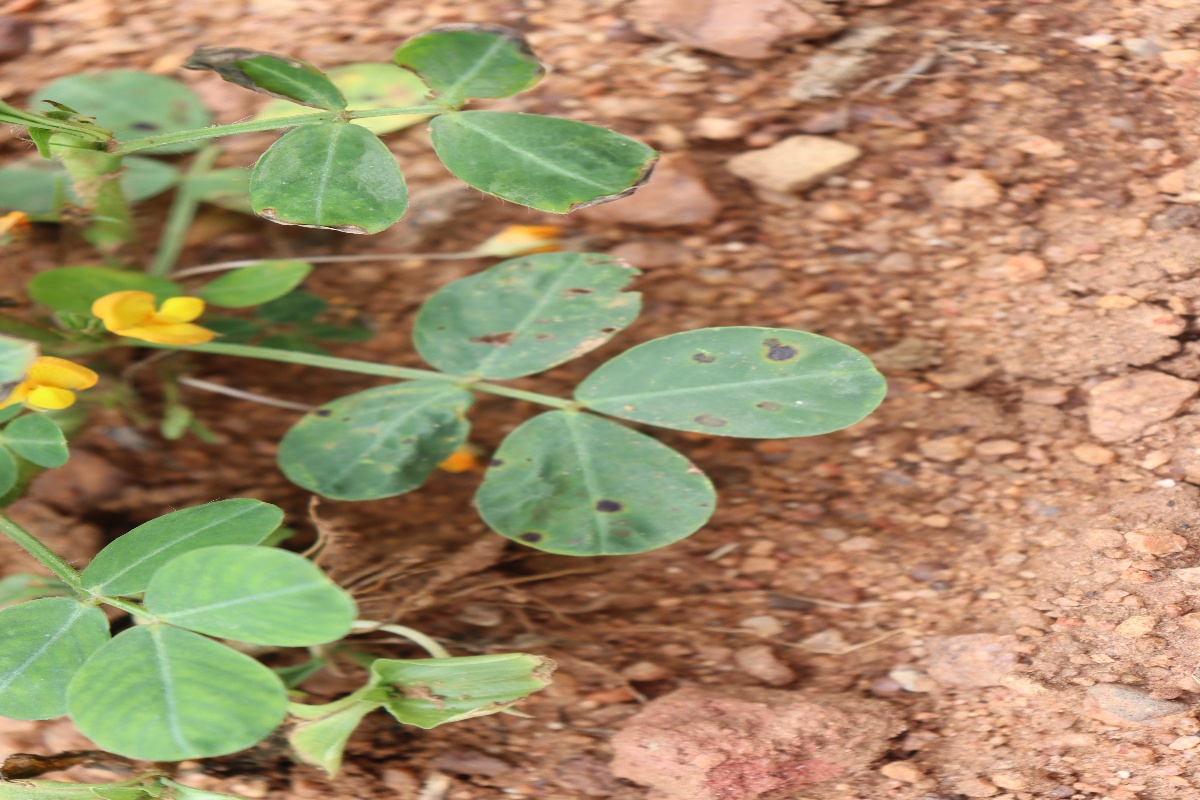
Label: healthy leaf